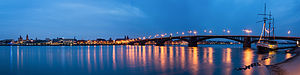
Floder i Tyskland / Løber ud i Nordsøen
Udsigt over Main ved byen Mainz.
Floder i Tyskland er en liste over floder som helt eller delvist løber i Tyskland. Floder som løber ud i havet er sorteret geografisk langs kysten. Bifloder er sorteret fra udmundingen i havet til udspringet, de øverste er nærmest udløbet i hovedfloden. Enkelte floder, som Maas, løber ikke gennem Tyskland, men er nævnt fordi de har tyske bifloder. De er skrevet i kursiv.